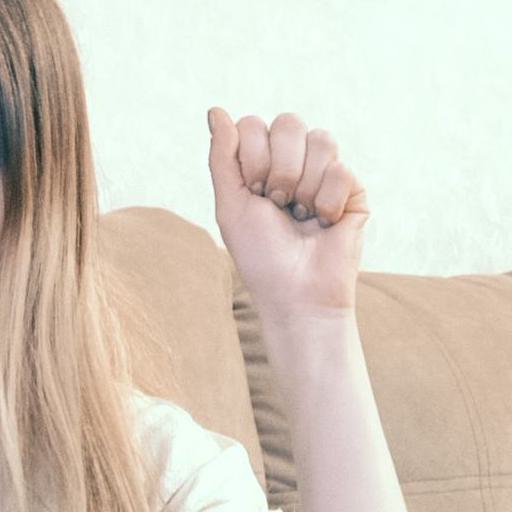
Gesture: fist